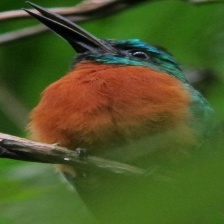
Species: GREAT JACAMAR
Scientific name: JACAMEROPS AUREUS